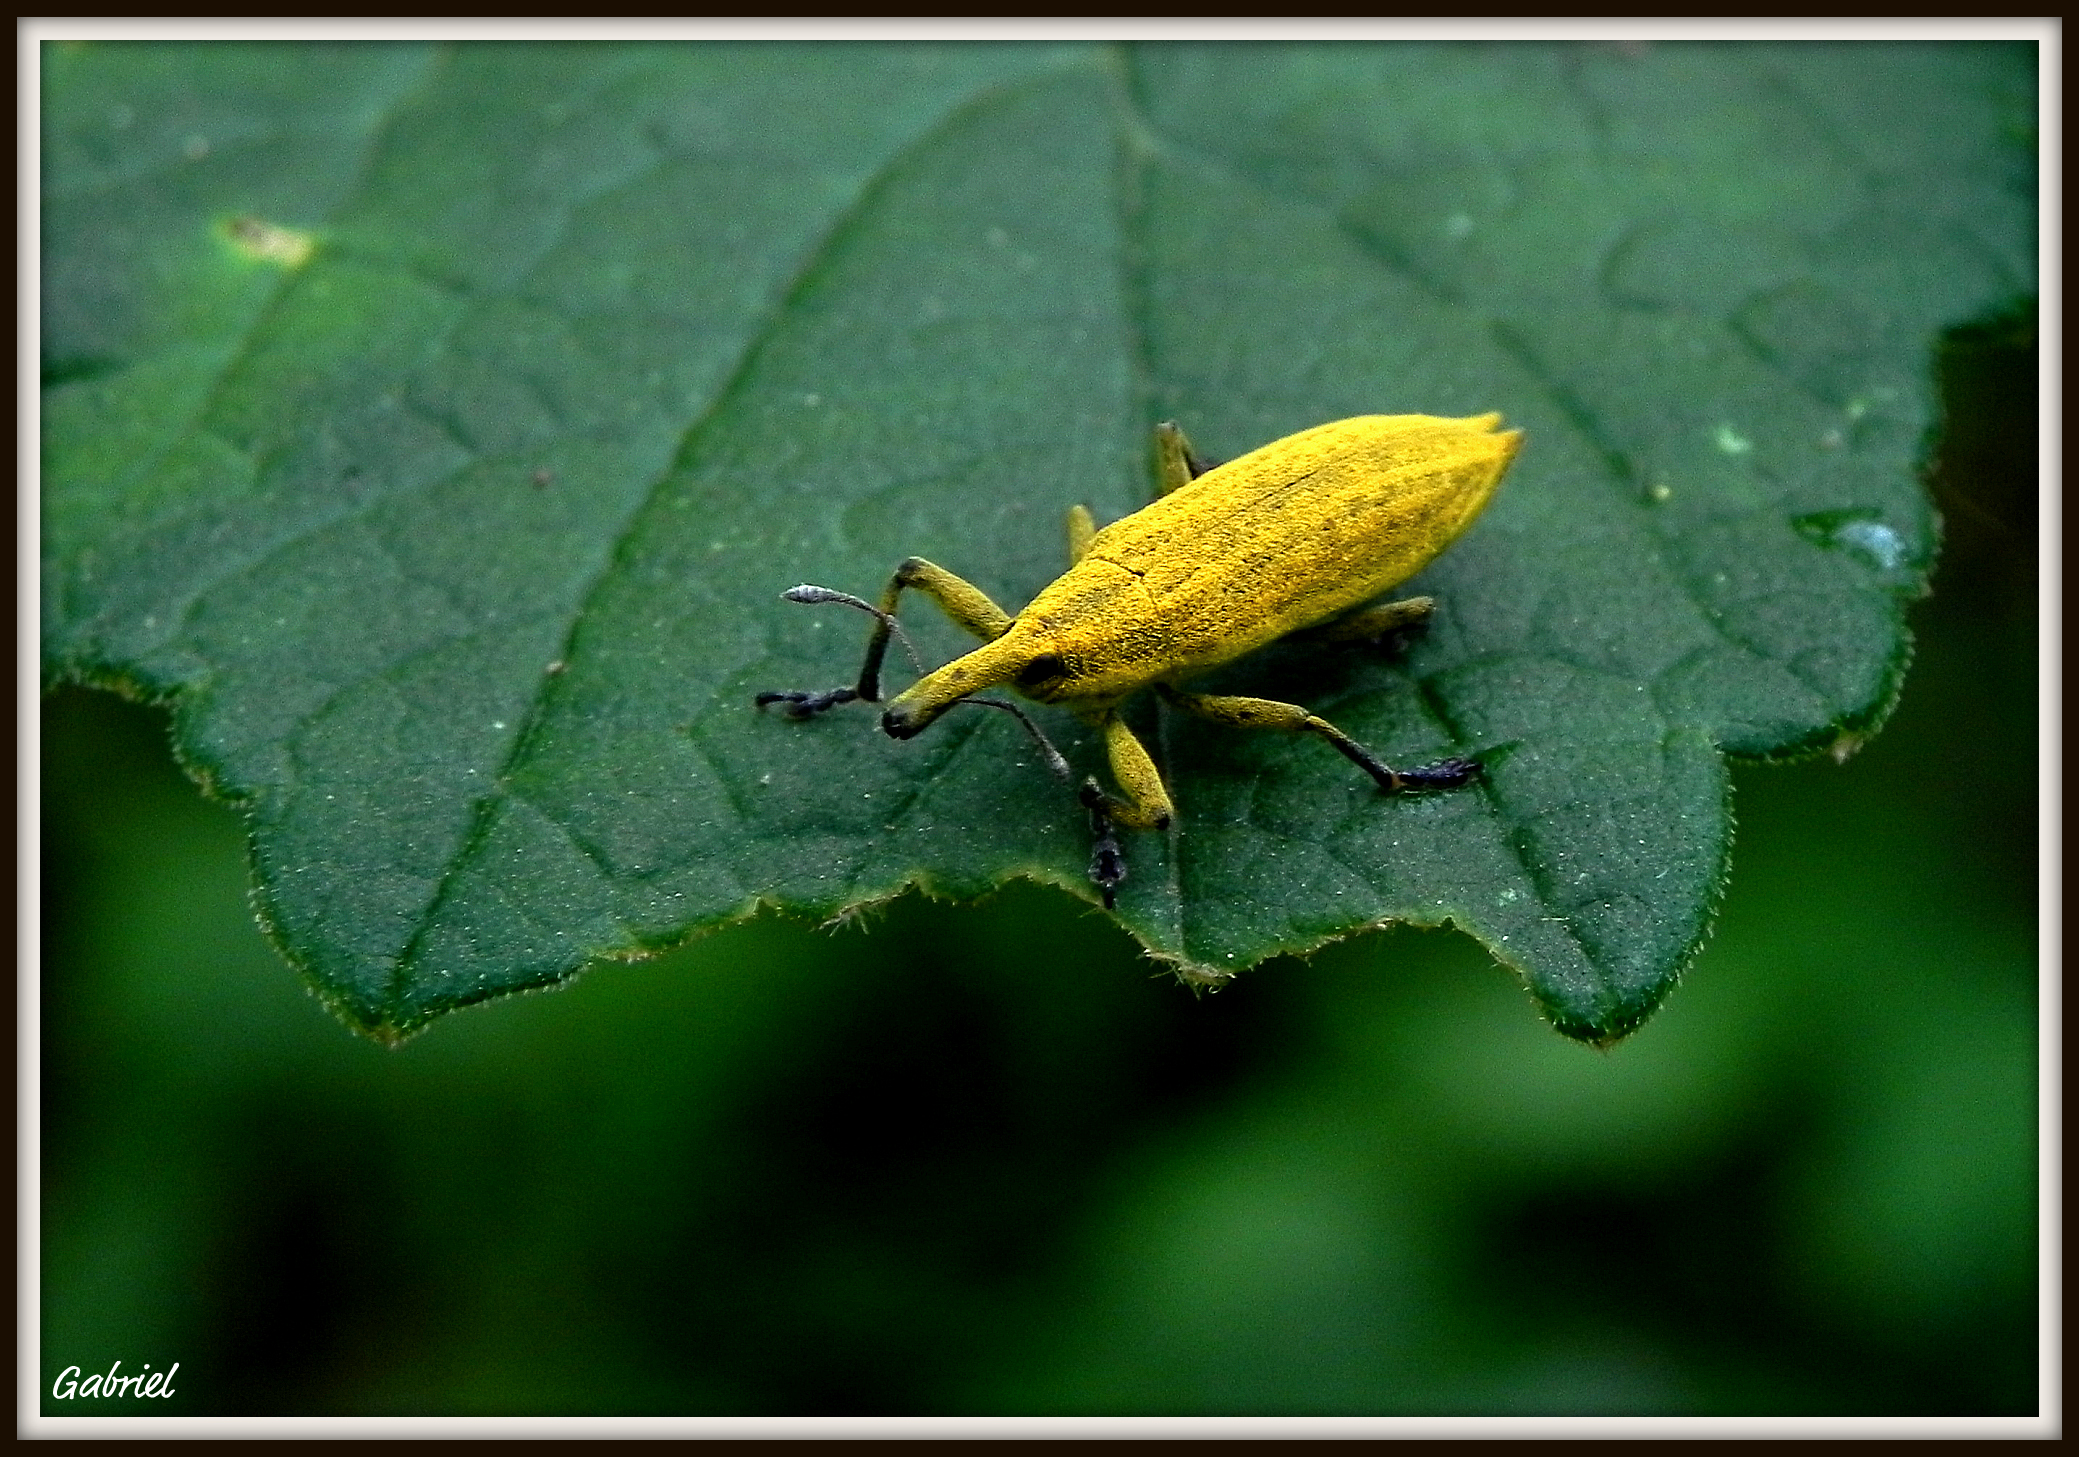
leaf, green, insect, macro, fauna, invertebrate, grasshopper, leafhopper, ggl1, xovesphoto, gphoto, macro photography, nikoncoolpixp100, animalesanimalsnature